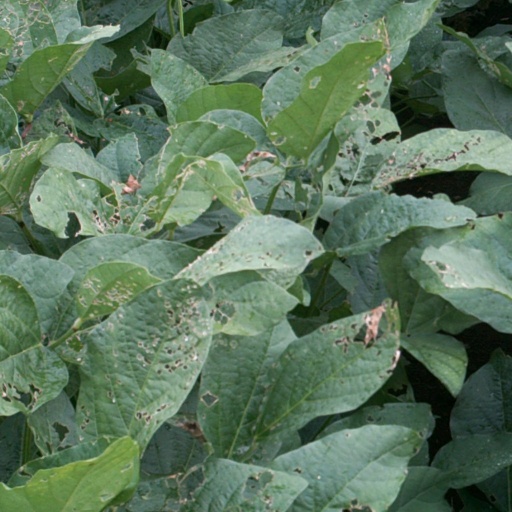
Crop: soybean